Eight-string guitar

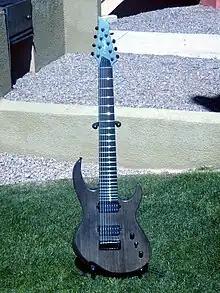
Agile Intrepid

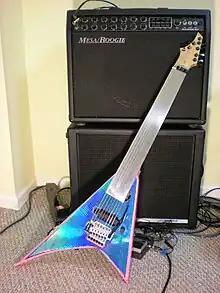
Homemade fretless guitar based on Jackson Rhoads

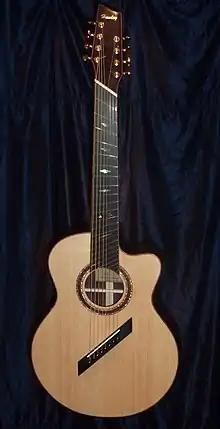
Eight-string multi-scale acoustic guitar by luthier Patrick Hawley of Ottawa, Ontario

An eight-string guitar is a guitar with eight strings, or one more than the Russian guitar's seven. Eight-string guitars are less common than six- and seven-string guitars, but they are used by a few classical, jazz, and metal guitarists. The eight-string guitar allows a wider tonal range, or non-standard tunings (such as major-thirds tuning), or both.